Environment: real
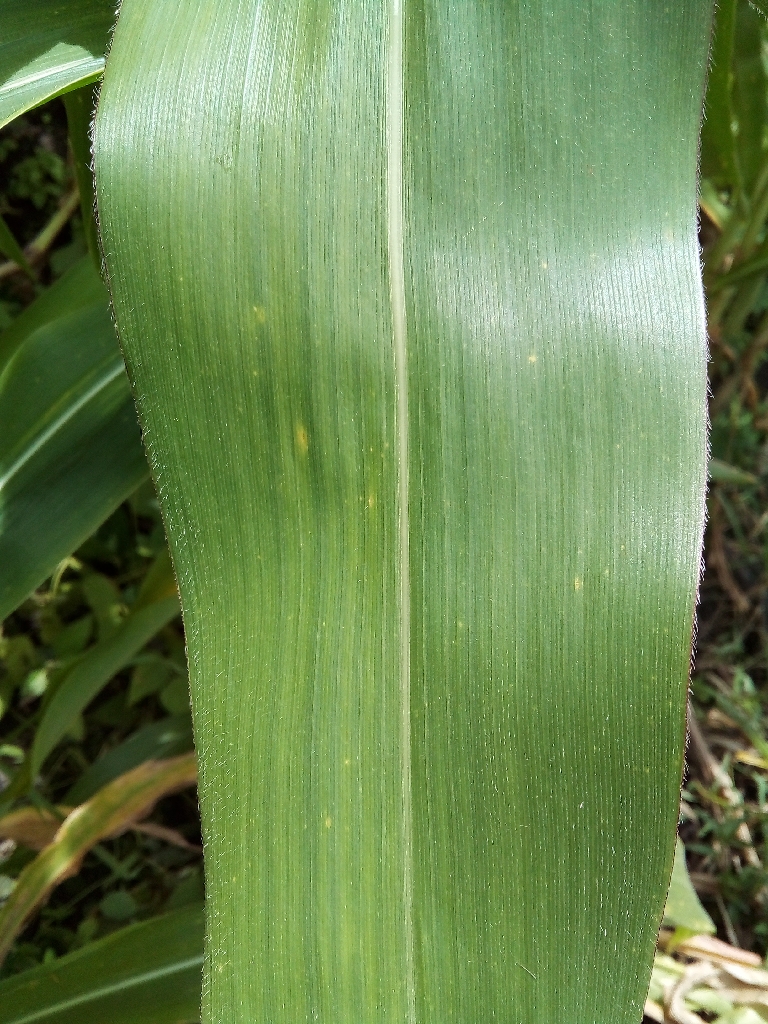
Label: healthy